Flora of Lebanon

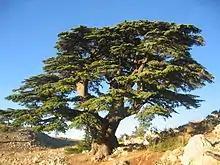
The emblematic Lebanon cedar "(Cedrus libani)" in Al Shouf Cedar Nature Reserve.

The flora of Lebanon includes approximately 2,600 plant species. Situated on the eastern coast of the Mediterranean Basin, Lebanon is a reservoir of plant diversity and one of the world's biodiversity hotspots for conservation priorities. Endemic species constitute 12% of the Lebanese flora; 221 plant species are broad endemics and 90 are narrow endemics. Important Plant Areas (IPAs) featuring the country exceptional botanical richness were defined in 2018.